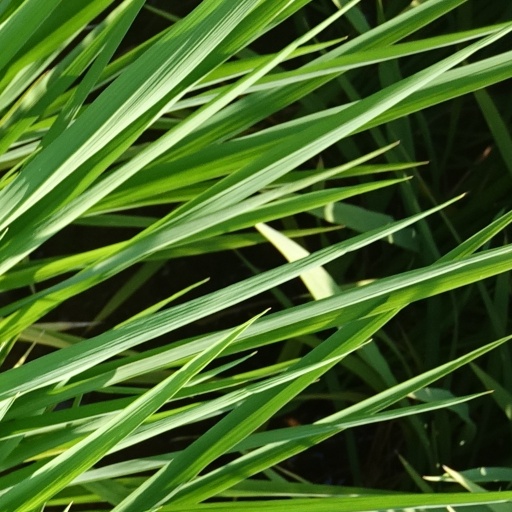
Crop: rice